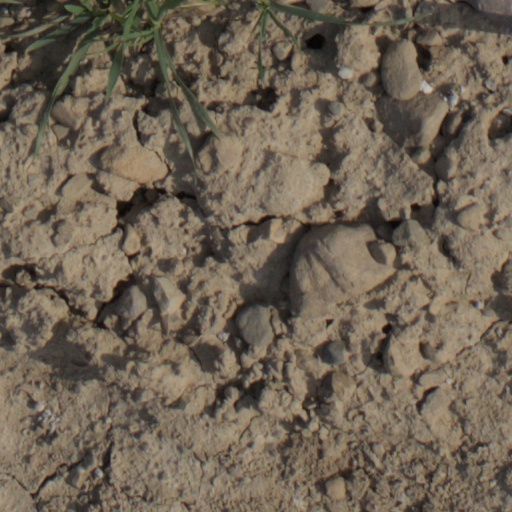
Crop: wheat